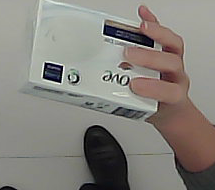
Product: dove_soap